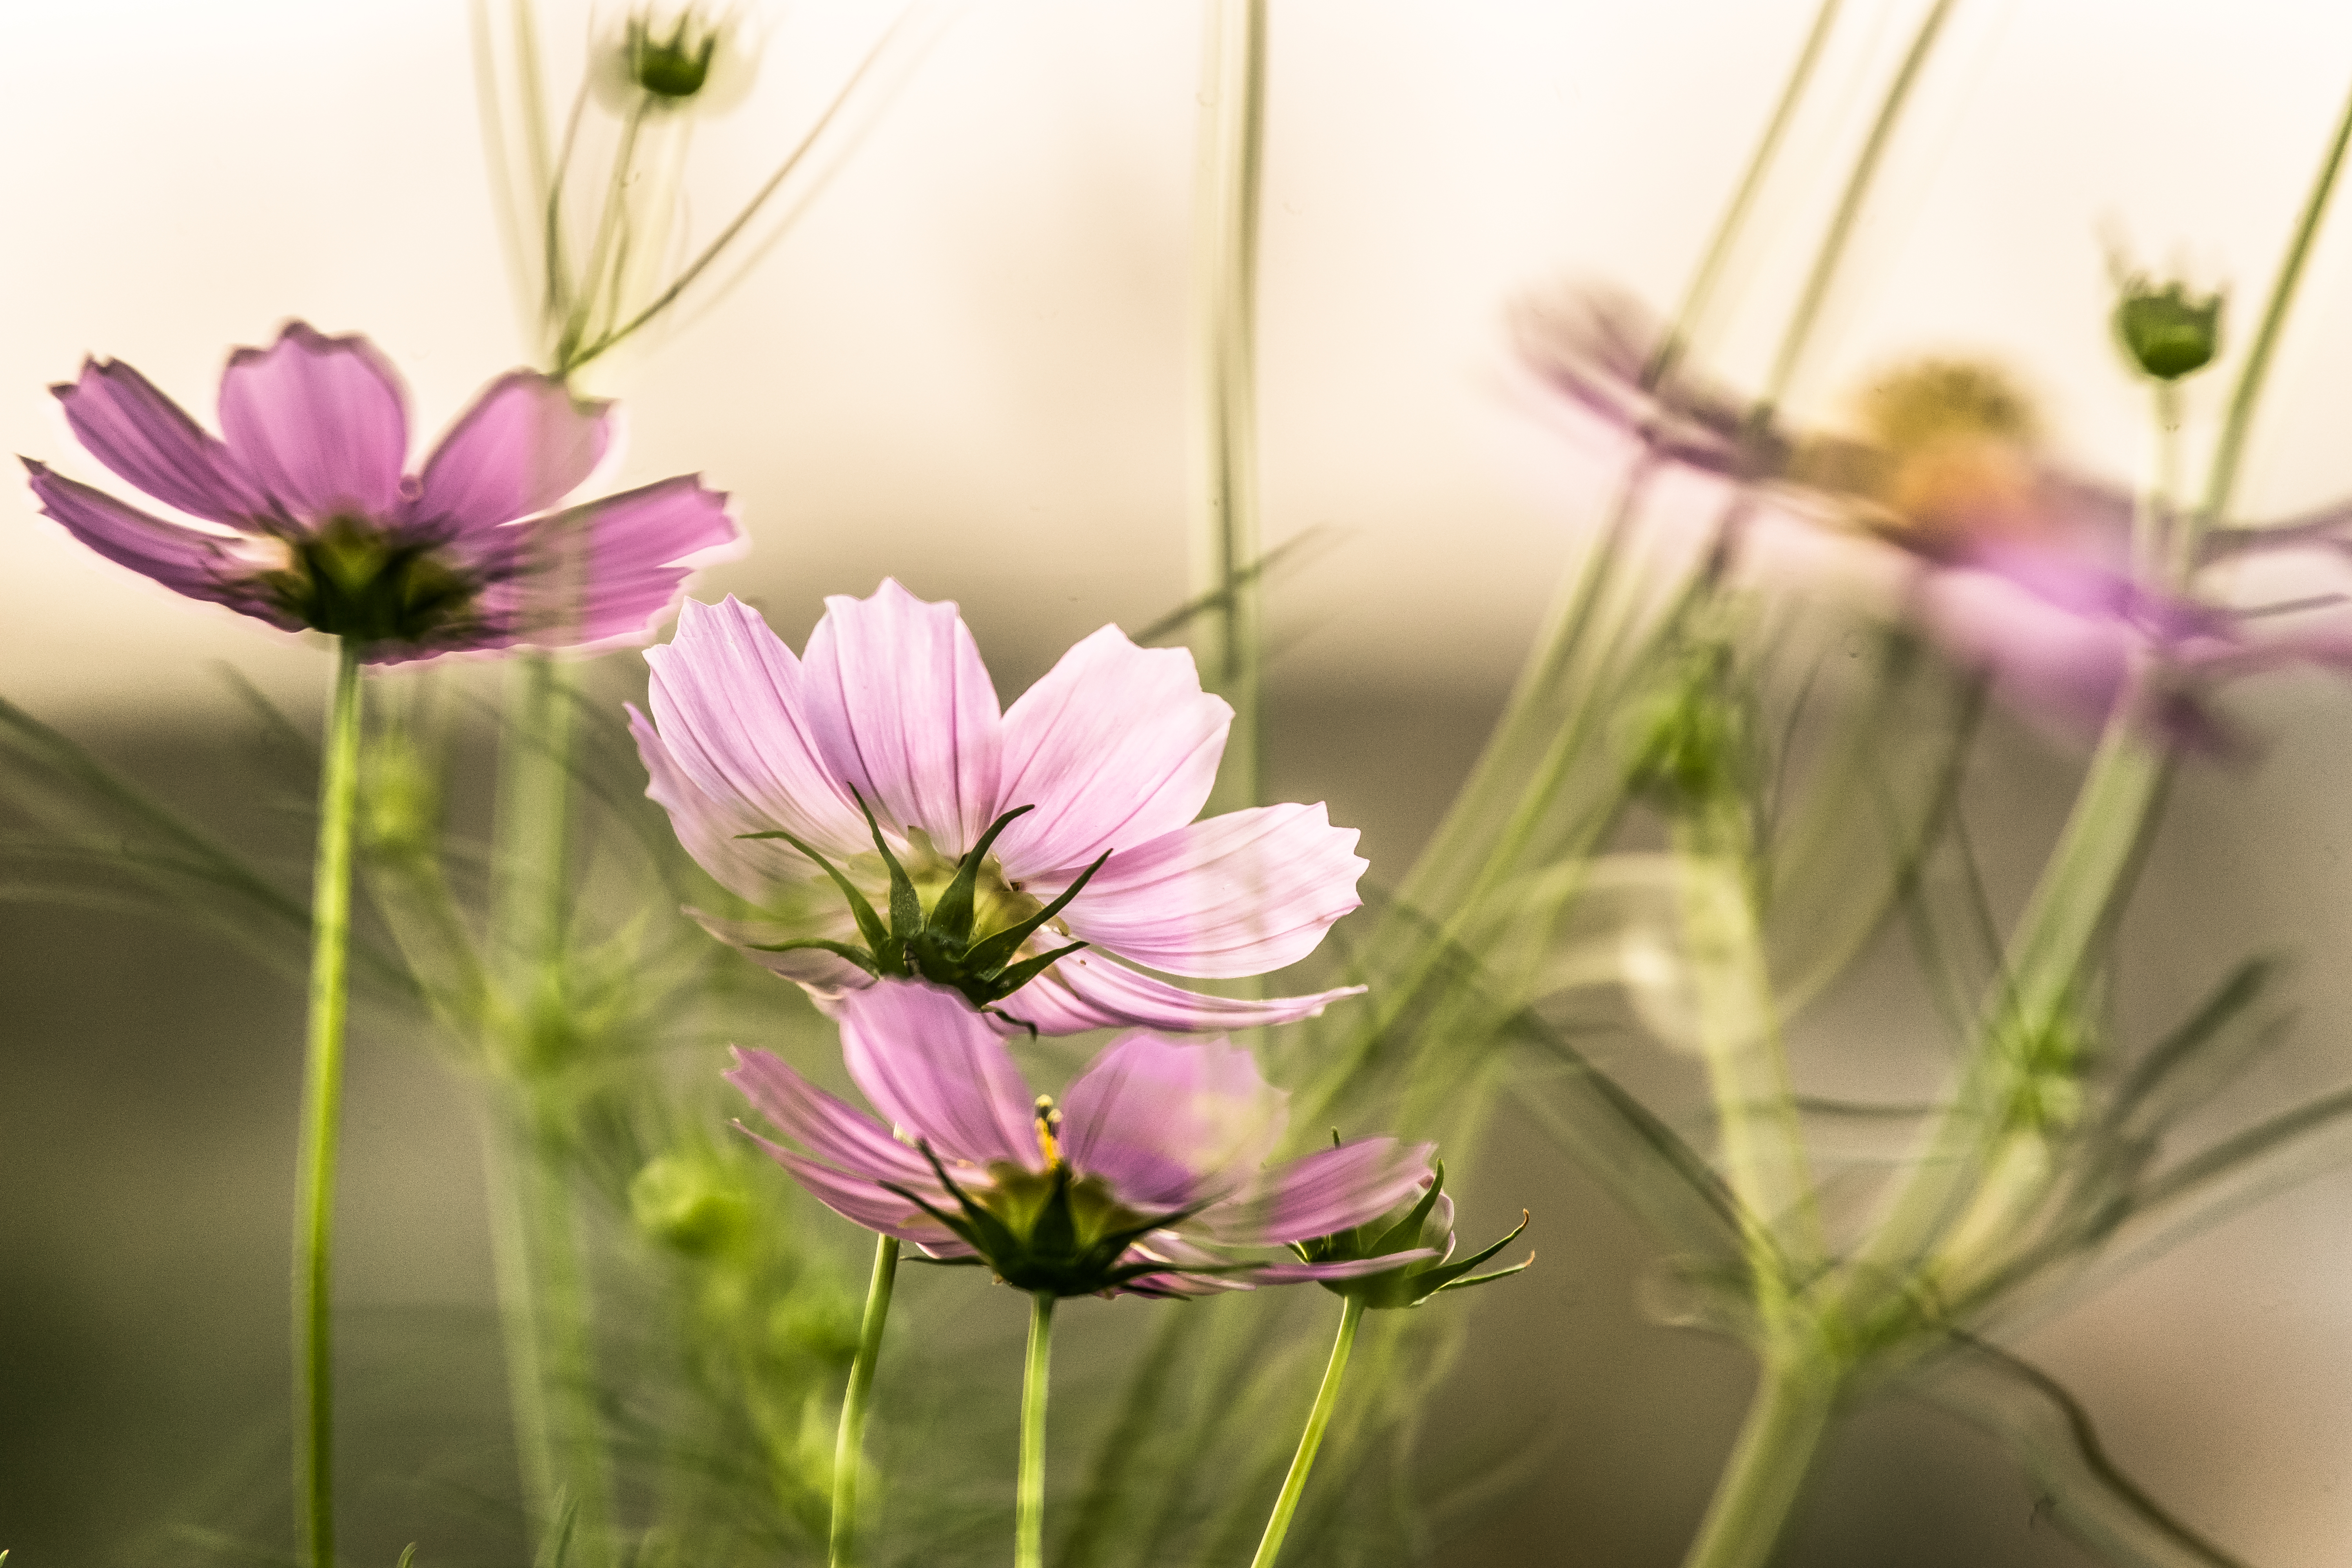
blossom, plant, cosmos, flower, petal, flora, wildflower, floristry, ilce7m2, tamronsp500mmf8, mirrorreflexlens, macro photography, flowering plant, daisy family, bloominginthewind, flower bouquet, floral design, land plant, garden cosmos, flower arranging